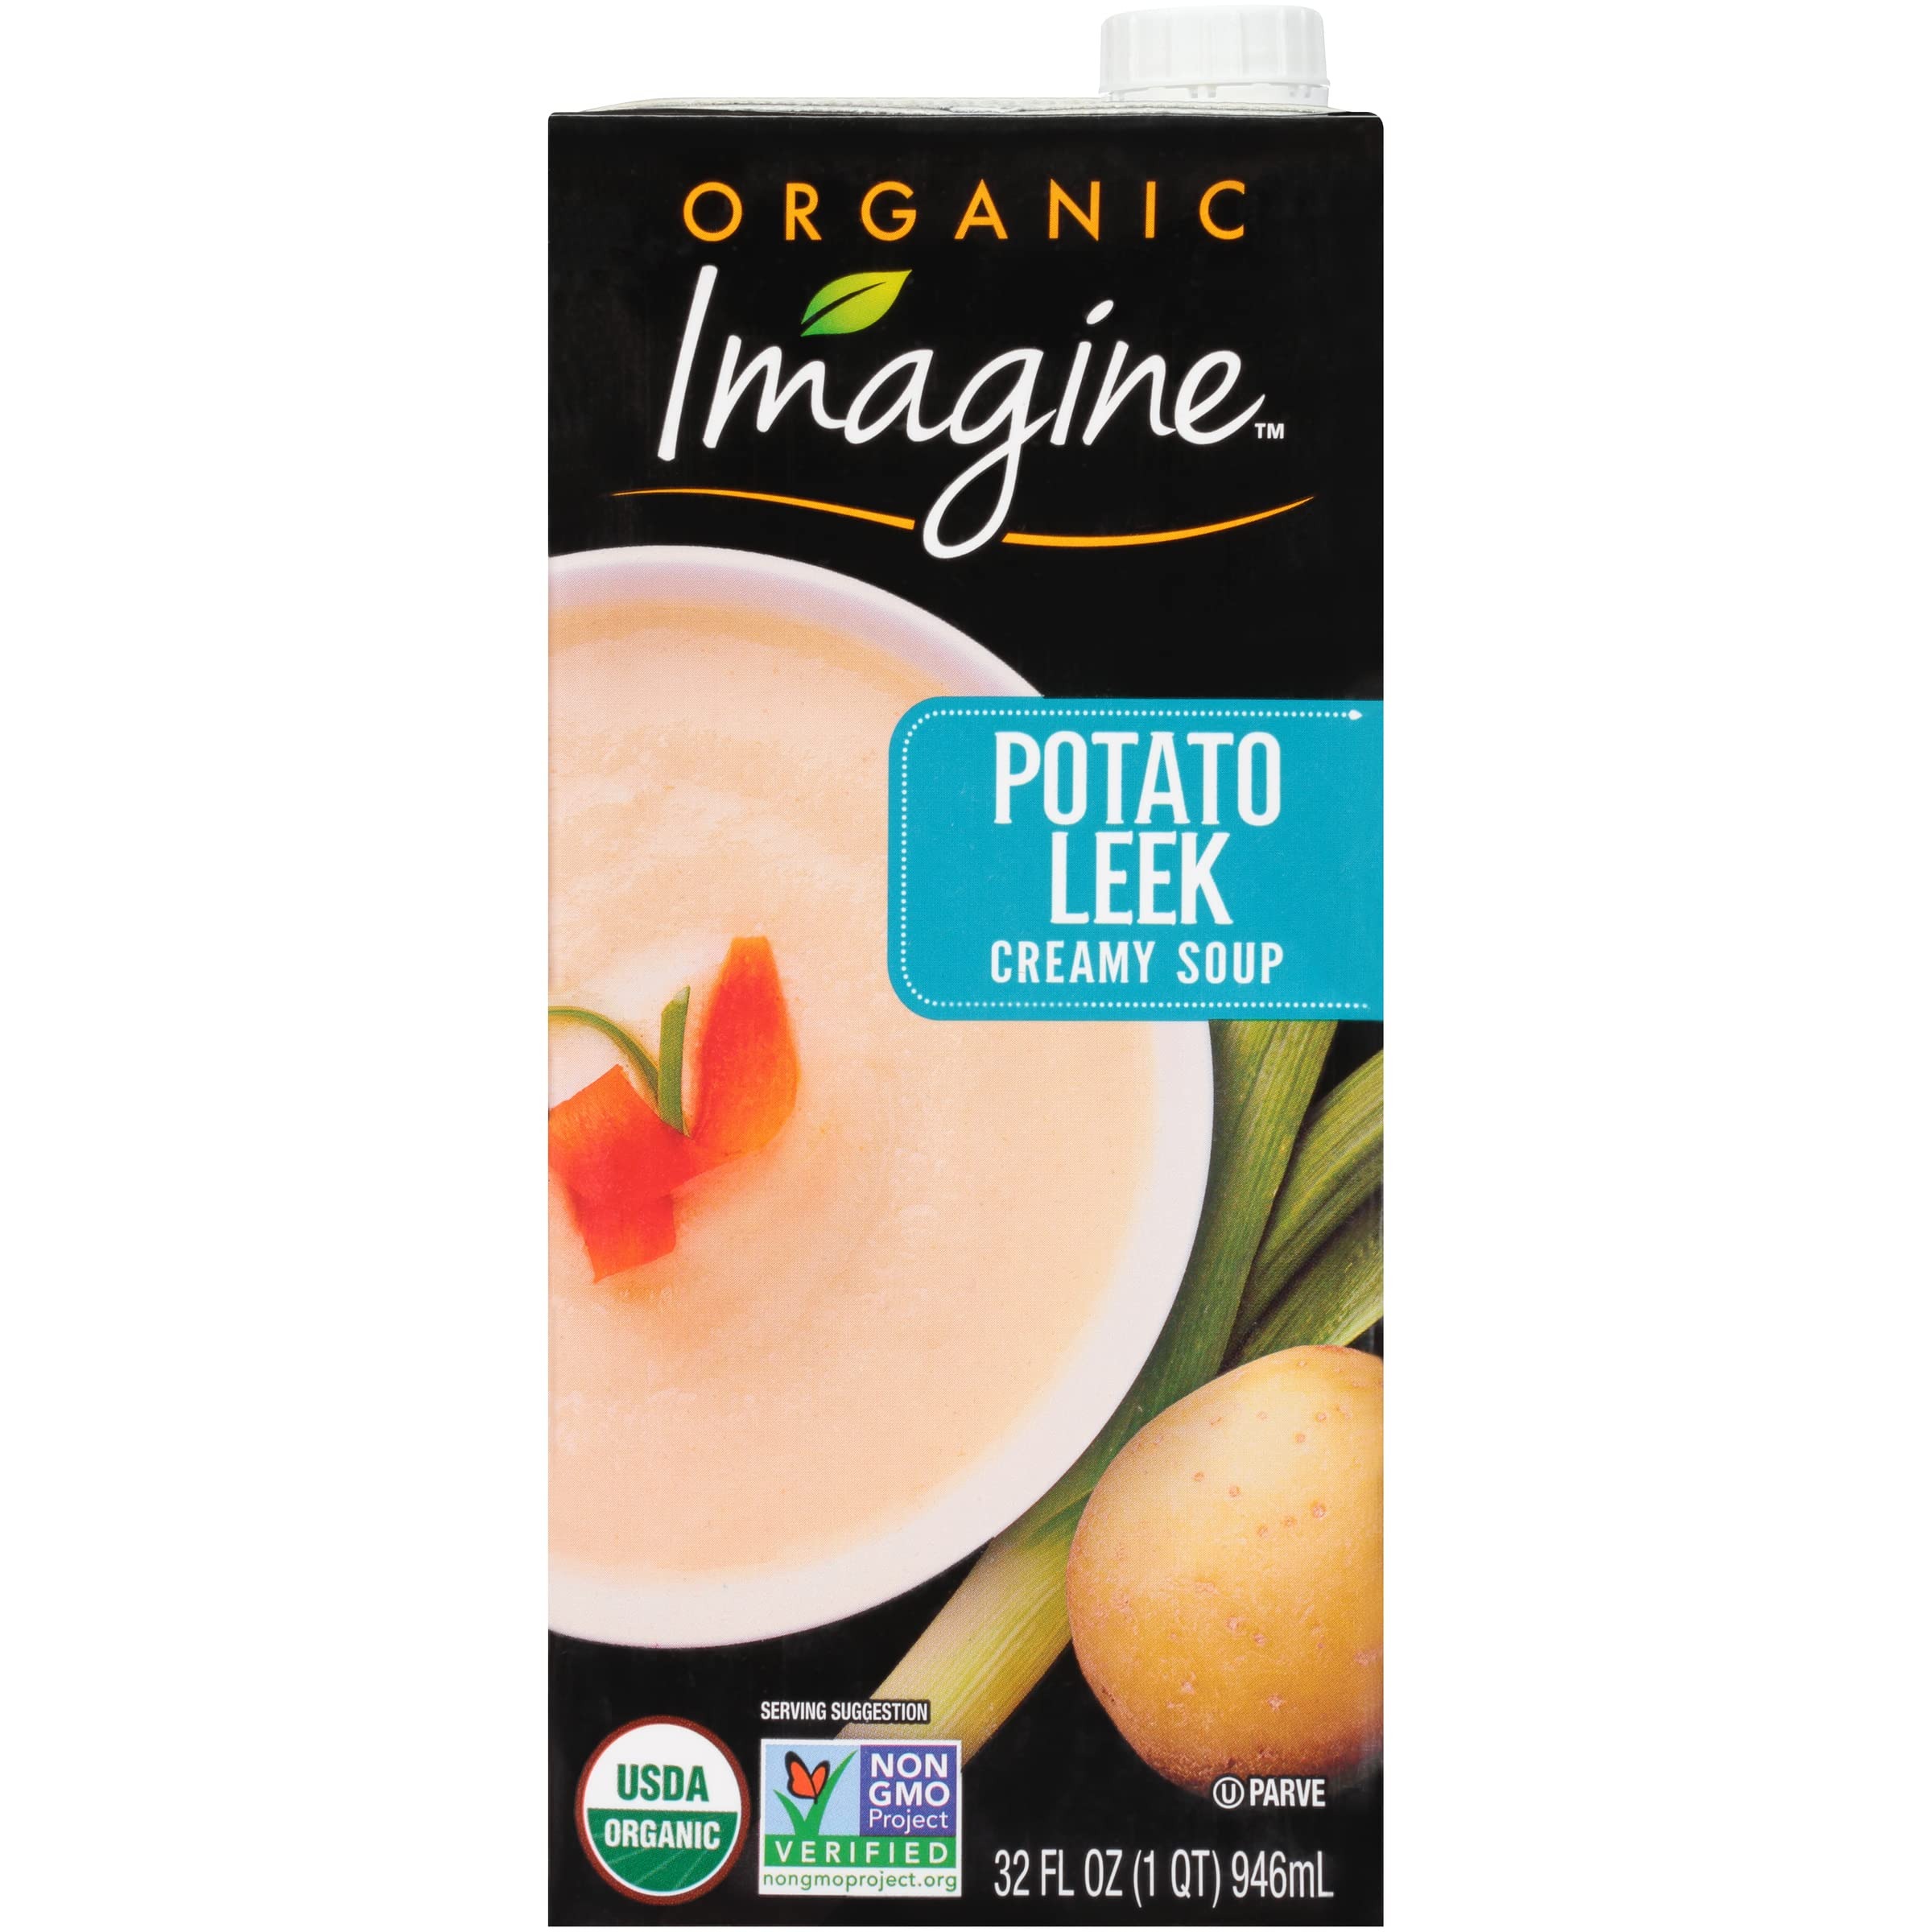
Item Name: Imagine Organic Potato Leek Creamy Soup 32 fl. oz (Pack of 6)
Bullet Point 1: 32 oz. carton of Imagine Organic Creamy Potato Leek Soup
Bullet Point 2: Made with organic potatoes, sautéed leeks and roasted garlic
Bullet Point 3: Dairy and Gluten-free
Bullet Point 4: Certified Kosher and vegan
Bullet Point 5: Non-GMO Project Verified and USDA-Certified Organic
Value: 192.0
Unit: Fl Oz

Price: 6.53